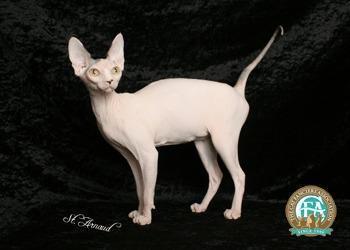
Sphynx